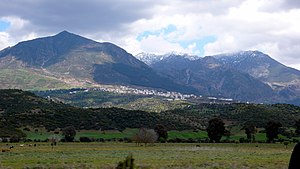
Rifbjergene
Byen Chefchaouen i Rifbjergene
Rifbjergene, eller bare Rif, er en bjergkæde og et geografisk område langs Marokkos middelhavskyst. Navnet kommer fra berbisk Arif. Området strækker sig fra Kapp Spartel og Tanger i vest til Ras Kebdana og floden Moulouya i øst, og fra Middelhavet i nord til floden Ouargha i syd.